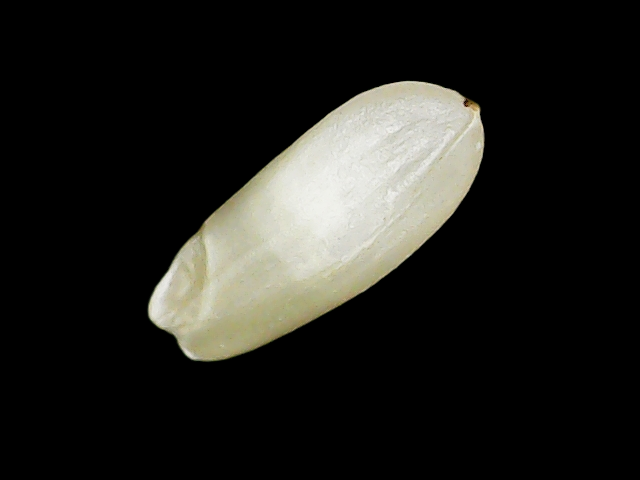
Rice variety: Binadhan8